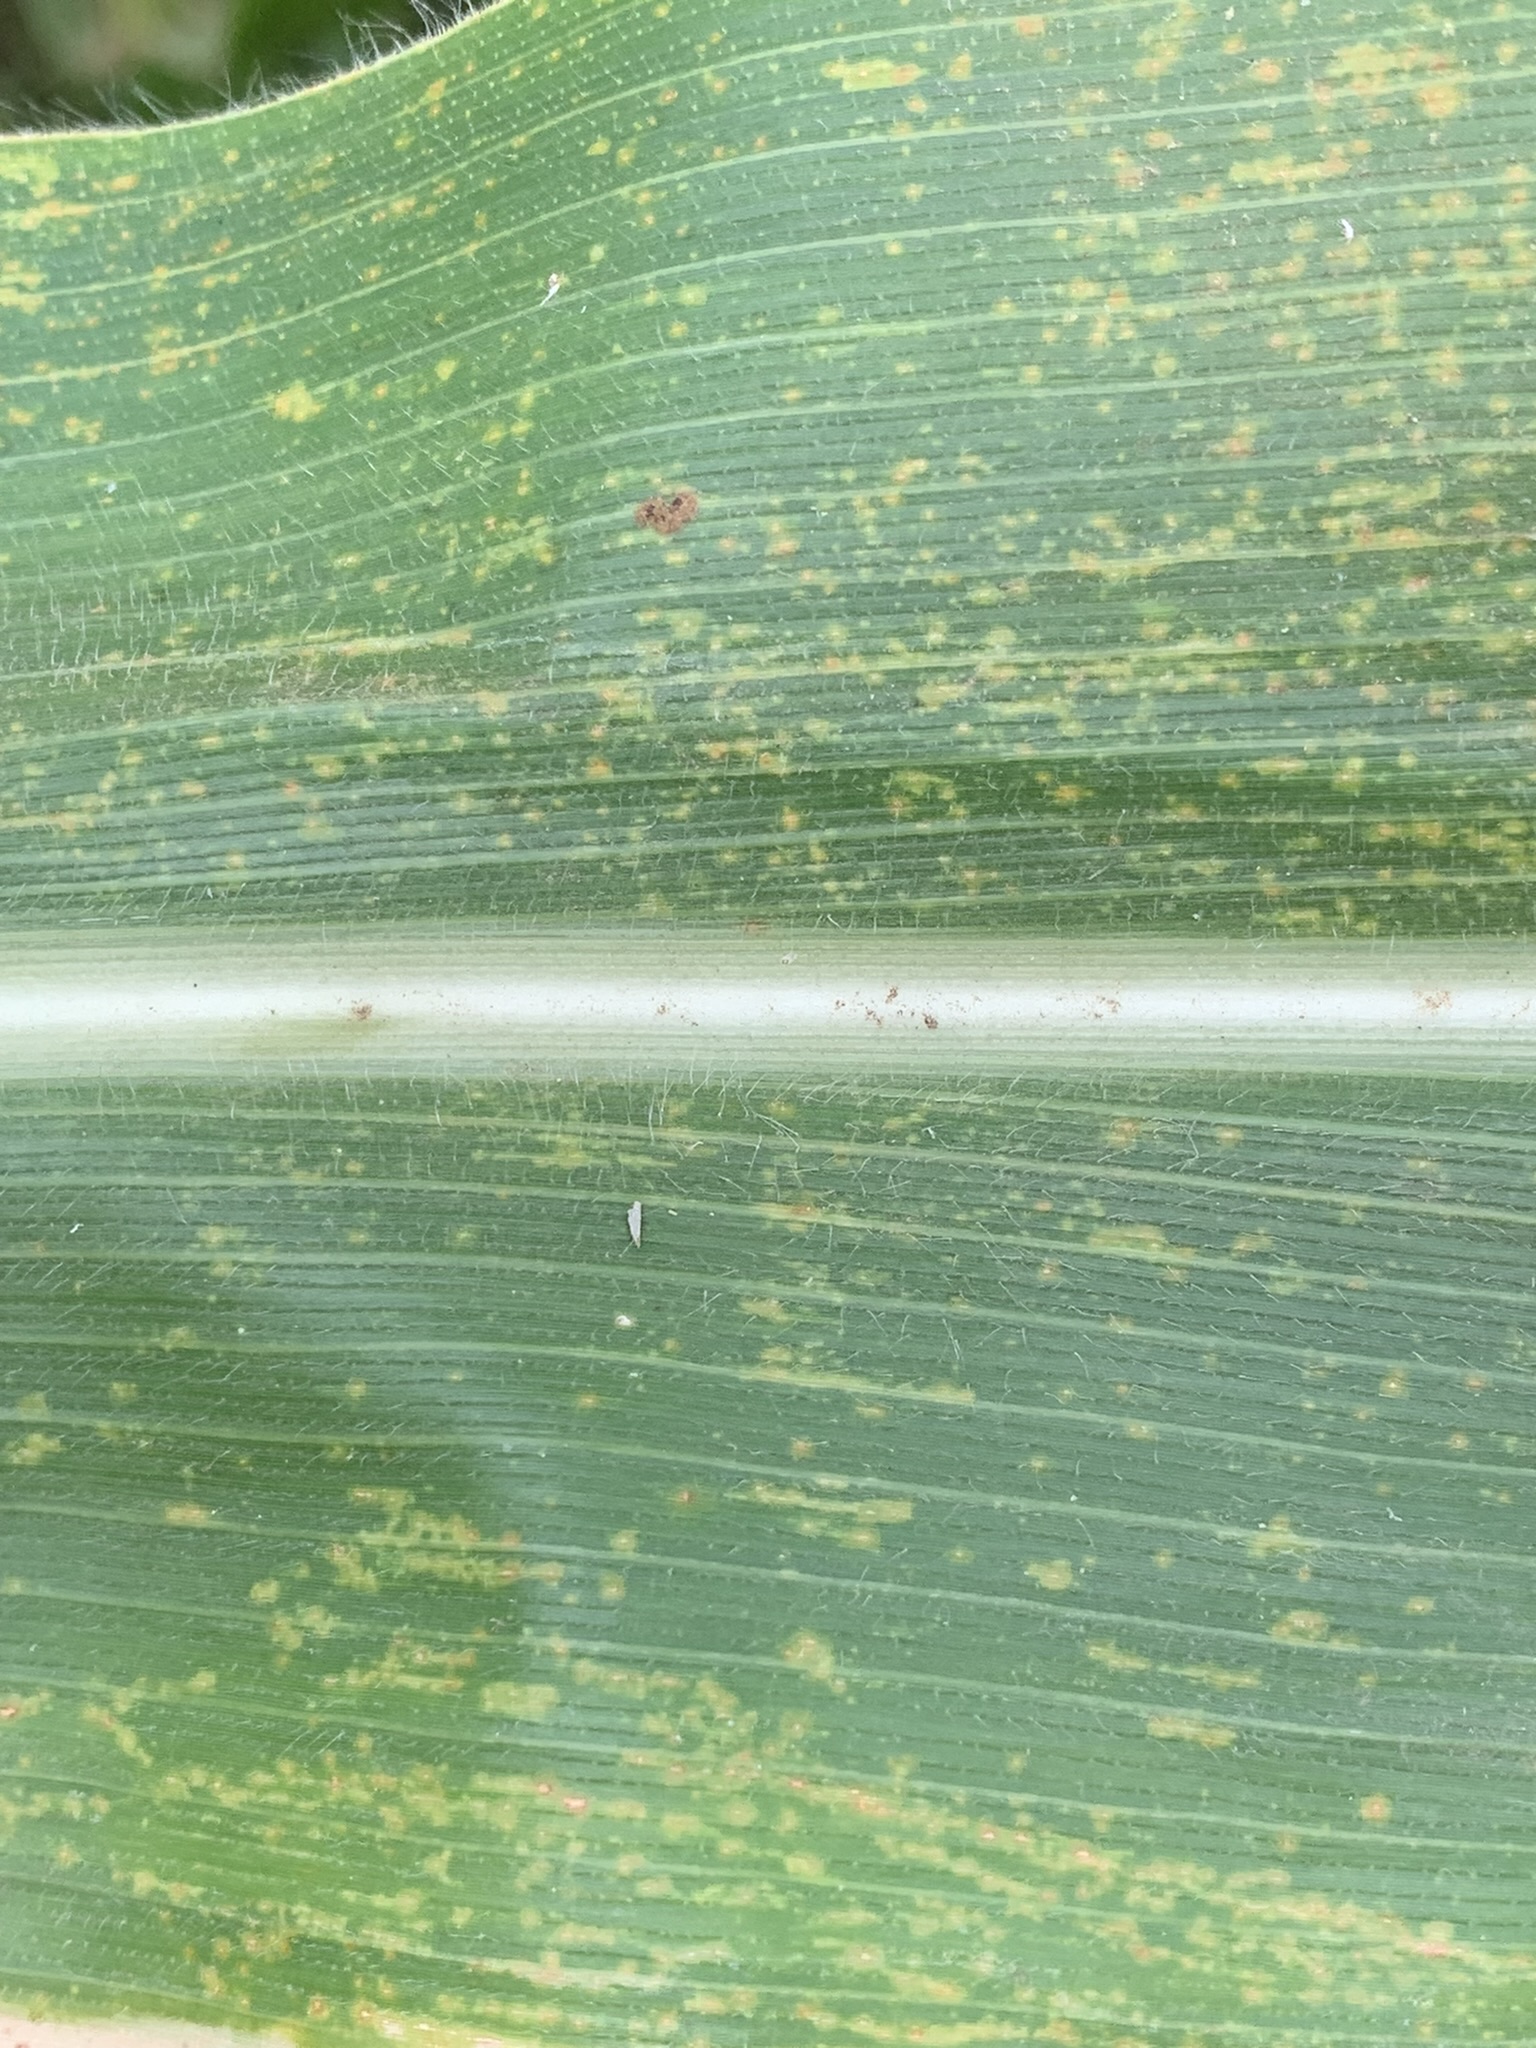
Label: MLN